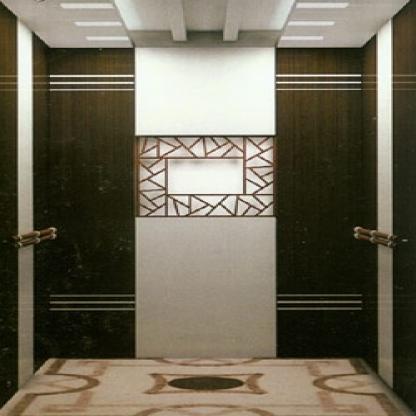
Scene: Indoor